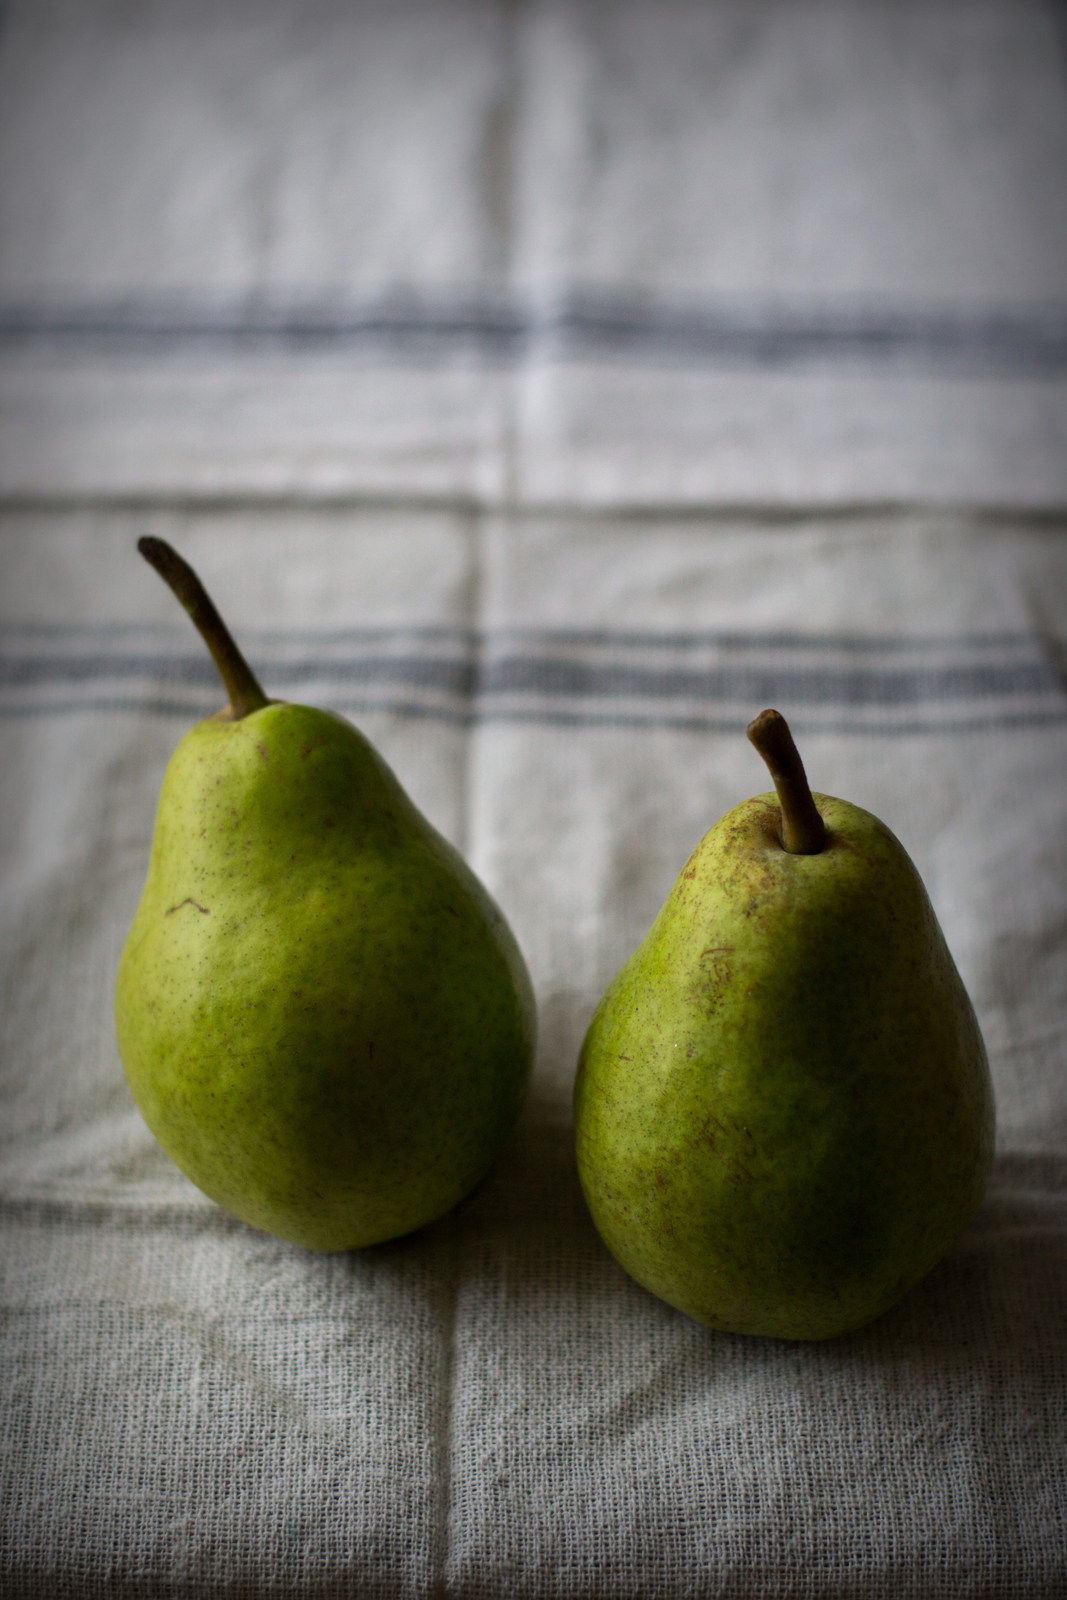
Label: Pear